Glass Slippers

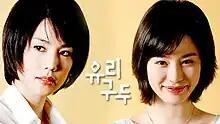

Glass Slippers is a 40-episode South Korean drama series that aired on SBS in 2002, starring Kim Hyun-joo and Kim Ji-ho as two orphaned sisters.